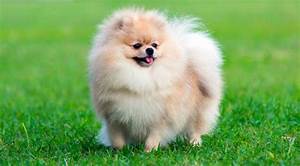
Label: dog